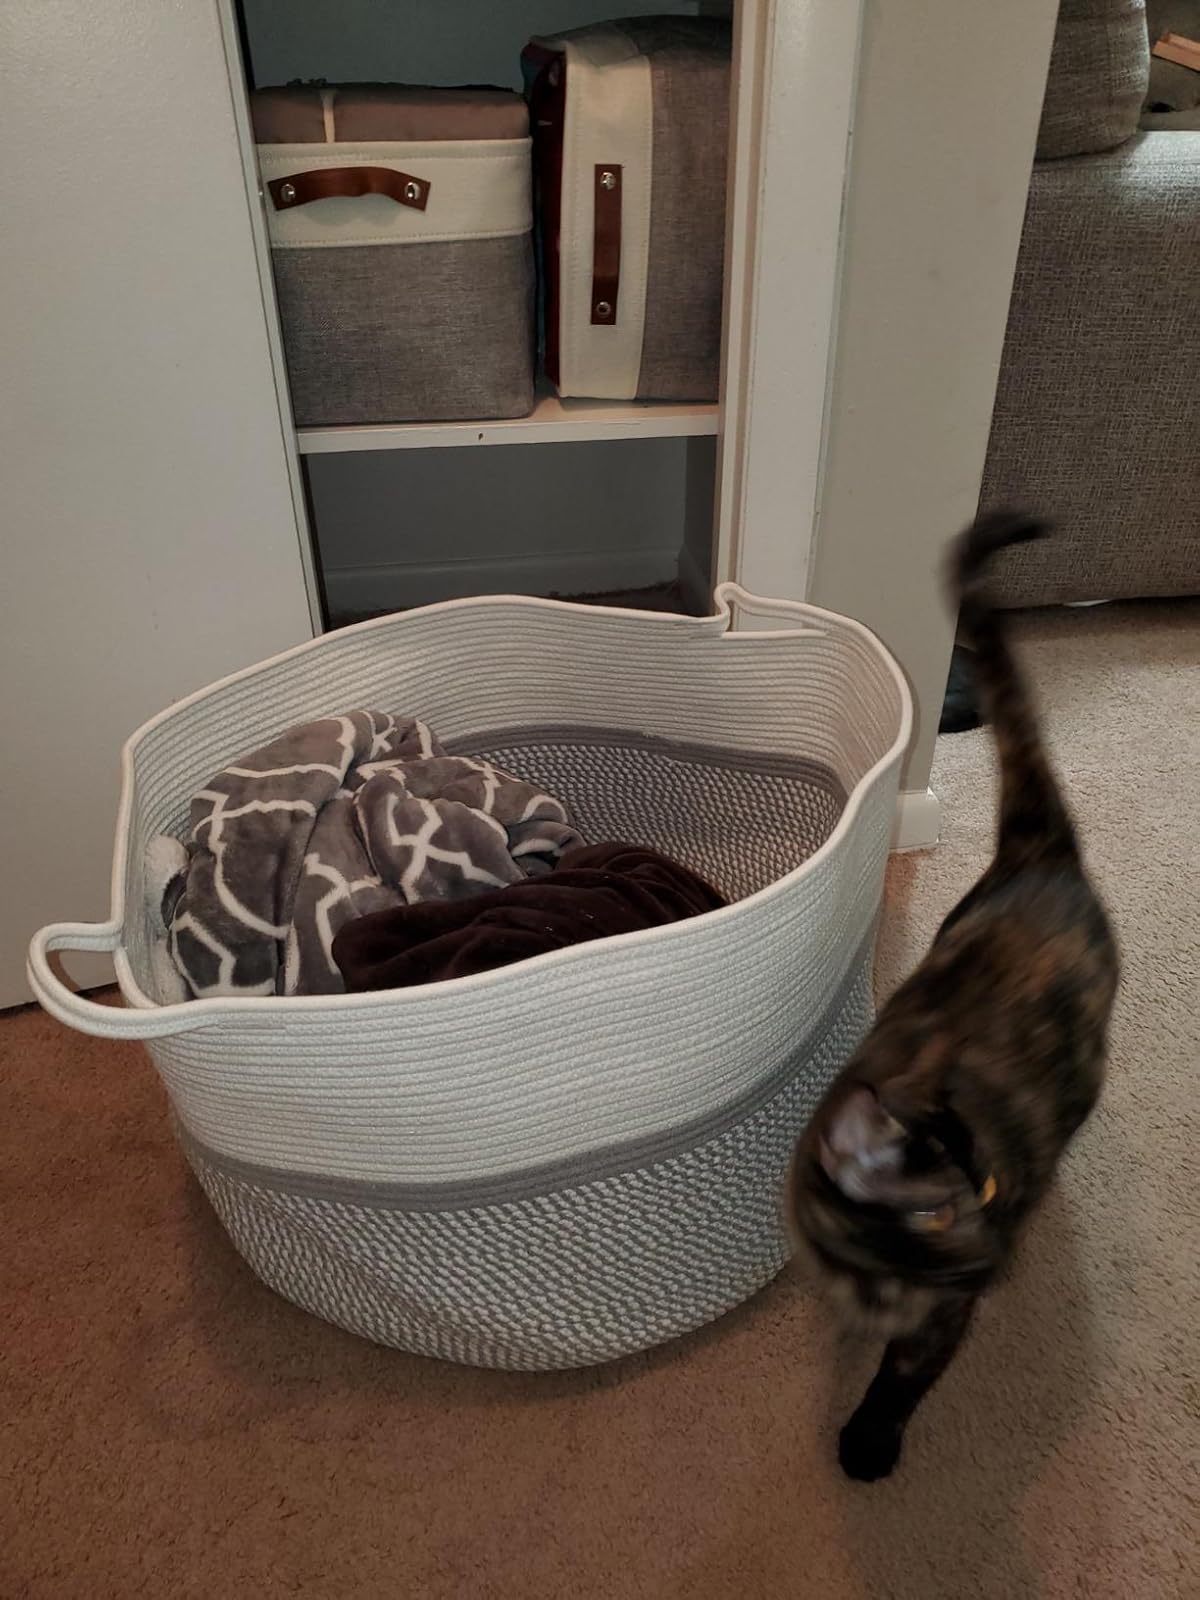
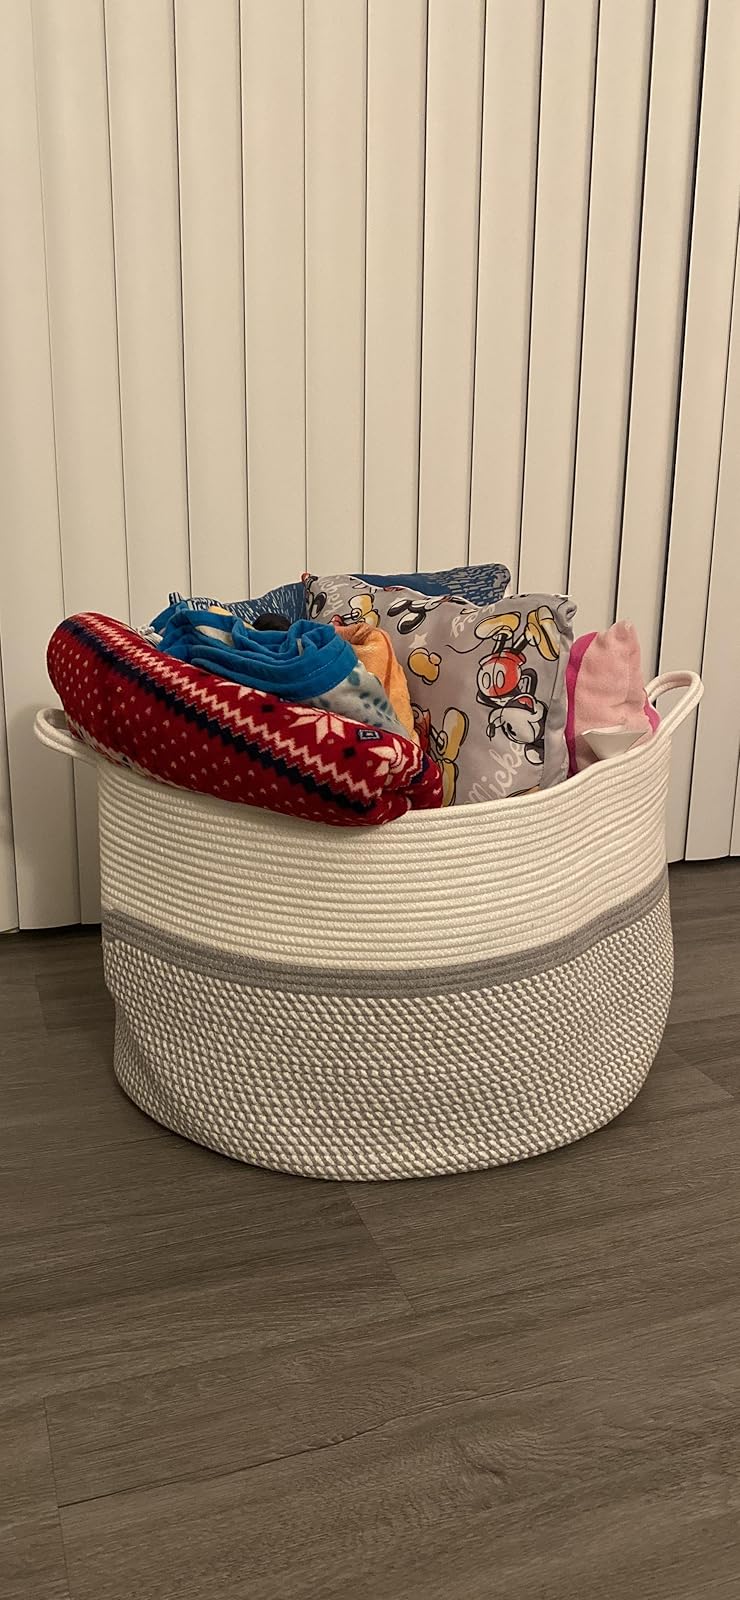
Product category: items_hamper
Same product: yes